Pavel Bure

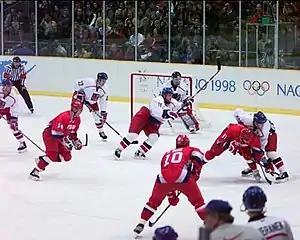
Bure at the 1998 Winter Olympics in Nagano. He scored nine goals in six games in that tournament.

Bure's next international tournament was the 2000 World Championships, held in Saint Petersburg. The Russians had a disappointing tournament and finished eleventh. In six games, Bure managed four goals and an assist. Two years later, Bure made his second Olympic appearance at the 2002 Games in Salt Lake City, playing with a fractured hand. Bure finished his final international tournament as a player with two goals and an assist in six games while Russia won the bronze medal.